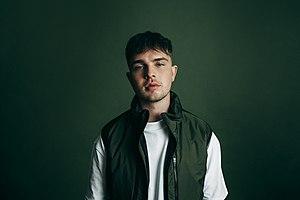
Mike Singer, né le 20 janvier 2000 à Kehl est un auteur-compositeur-interprète allemand.